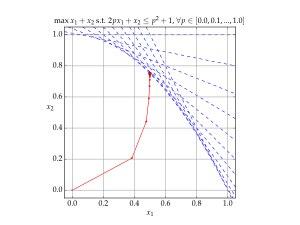
L’algorithme de Karmarkar est un algorithme introduit par Narendra Karmarkar en 1984 pour résoudre les problèmes d'optimisation linéaire. C'est le premier algorithme réellement efficace qui résout ces problèmes en un temps polynomial. La méthode de l'ellipsoïde fonctionne aussi en temps polynomial mais est inefficace en pratique.